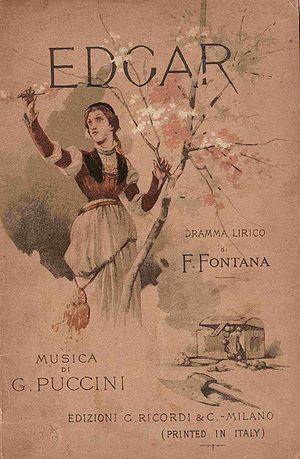
Edgar est un drame lyrique en trois actes, deuxième opéra de Giacomo Puccini, sur un livret italien de Ferdinando Fontana basé sur le drame en vers La Coupe et les lèvres d'Alfred de Musset. L'opéra fut représenté pour la première fois à la Scala de Milan le 21 avril 1889.